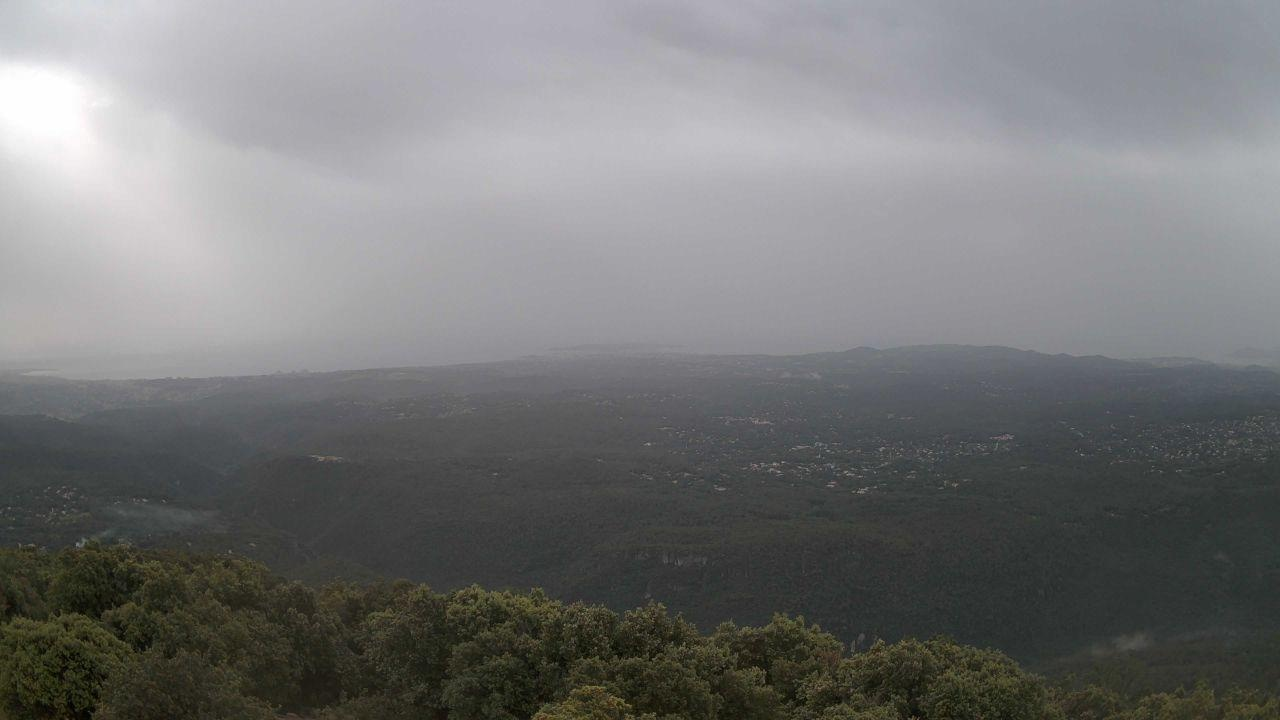
Fire: no
Smoke: yes